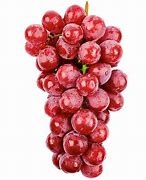
Label: grape